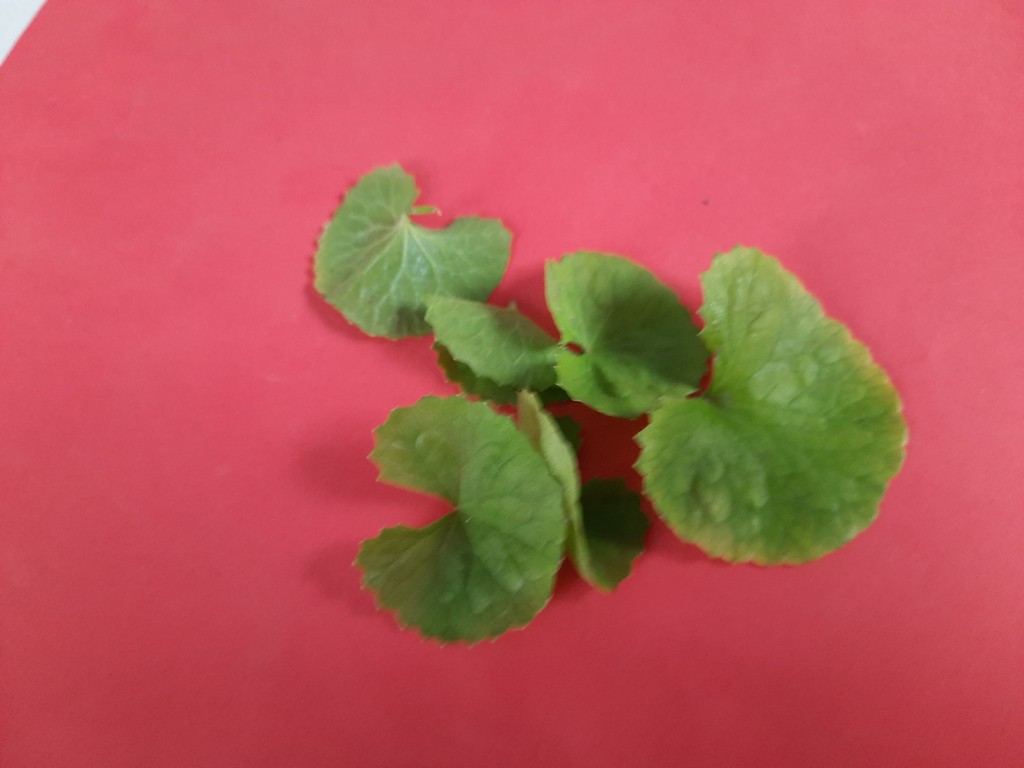
Label: Healthy